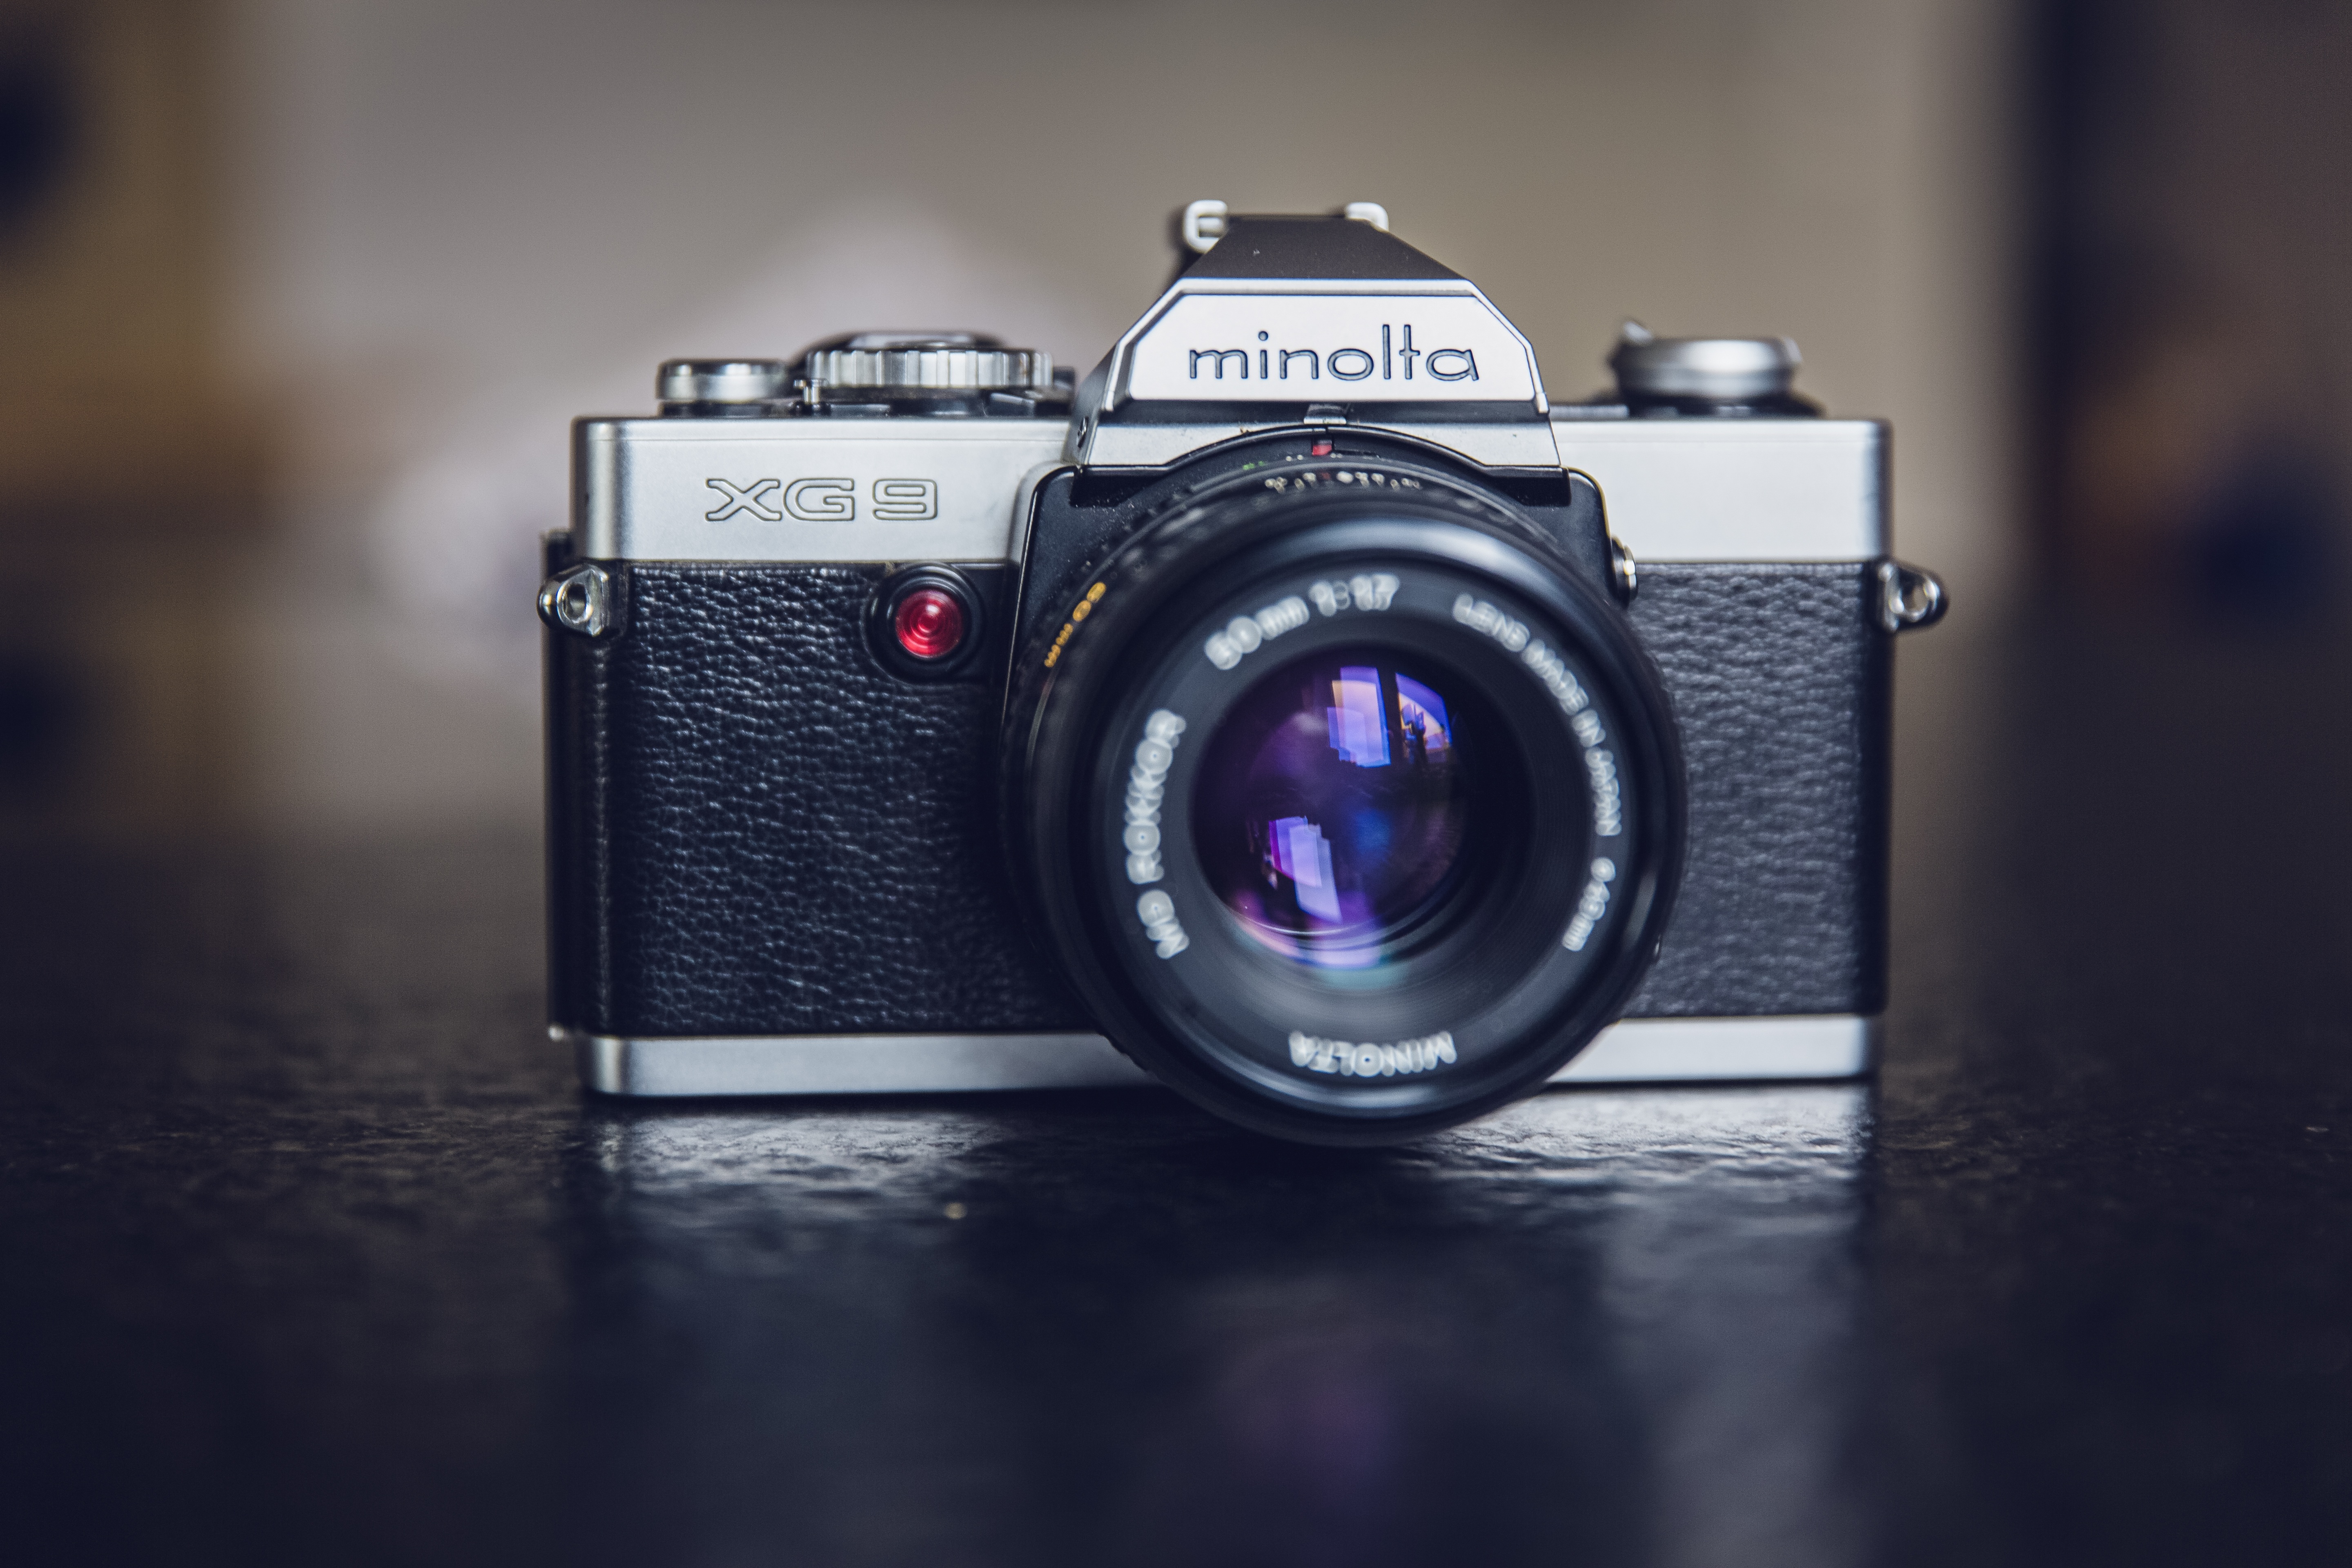
creative, technology, camera, photography, vintage, photographer, antique, retro, urban, film, photo, analog, lens, equipment, metal, professional, black, shutter, hipster, reflex camera, digital camera, chrome, focus, background, design, silver, 35mm, engine, media, zoom, style, image, classic, contemporary, body, camera lens, rangefinder, aperture, elegance, hip, optical, wide angle, neo urban, manually, digital slr, single lens reflex camera, cameras optics, mirrorless interchangeable lens camera